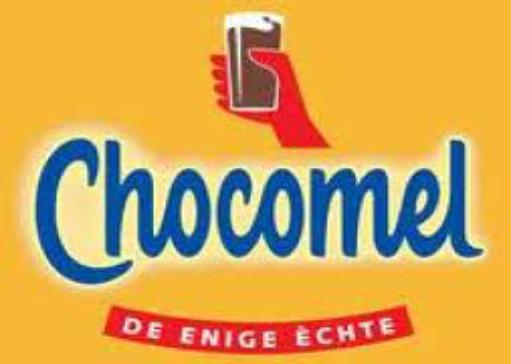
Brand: Chocomel
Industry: Food